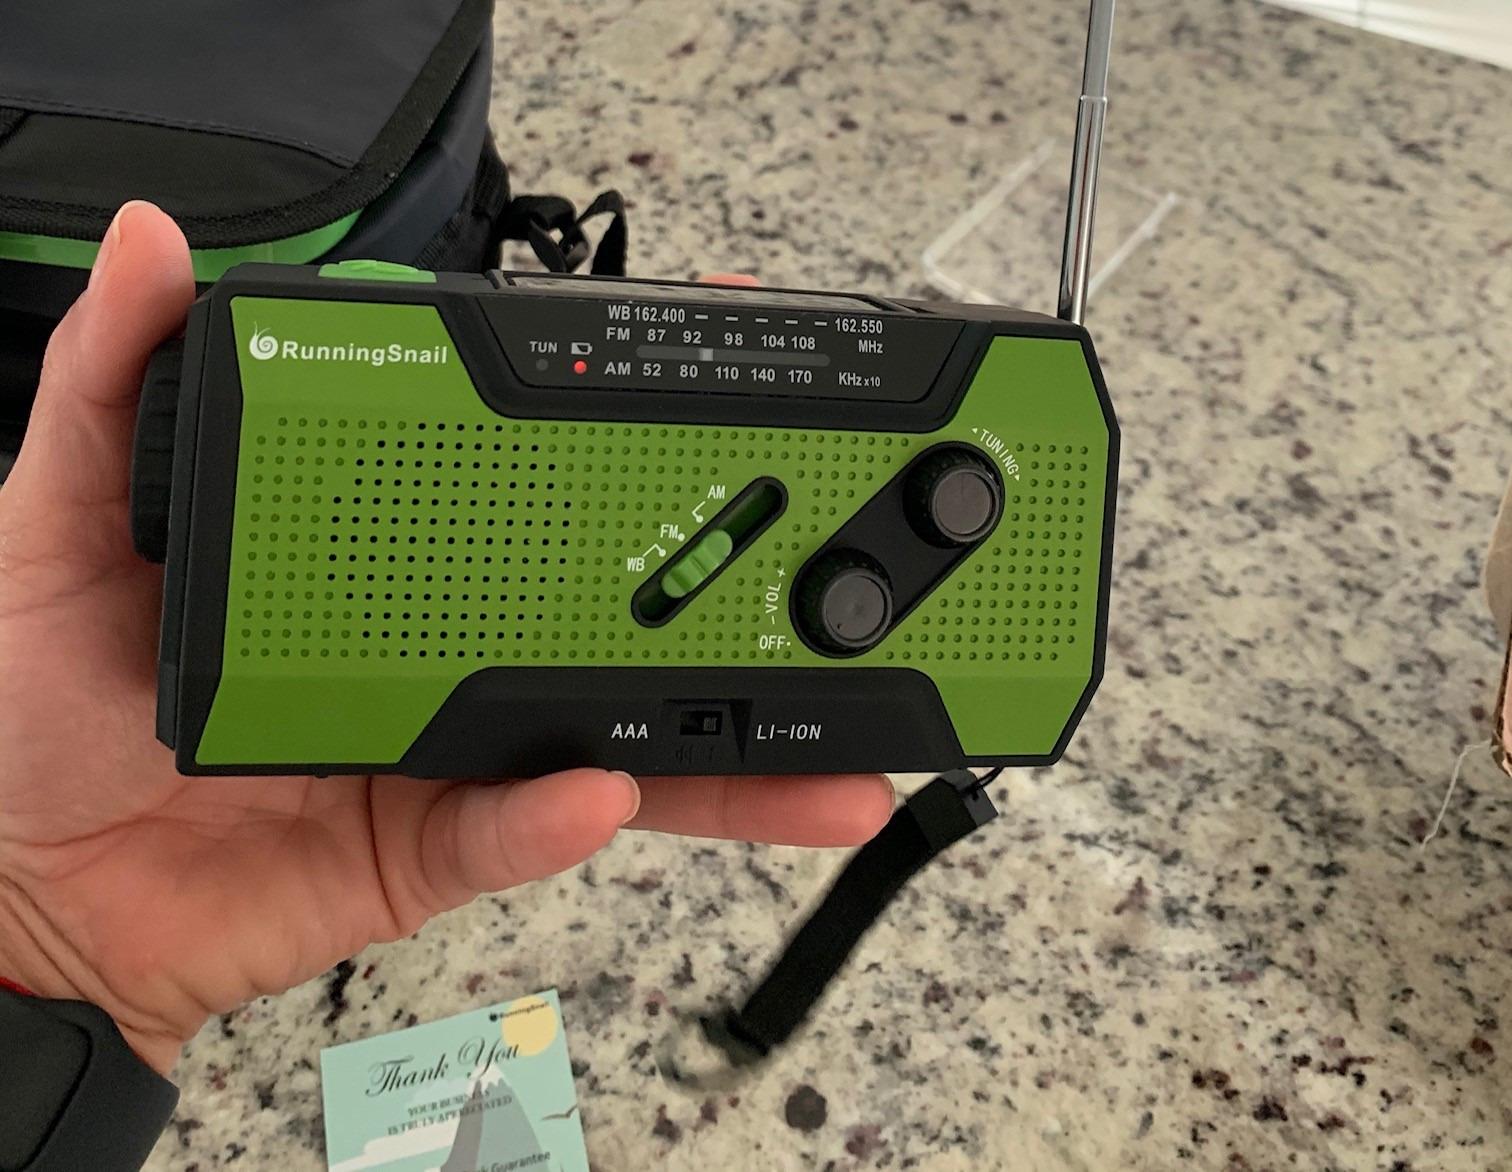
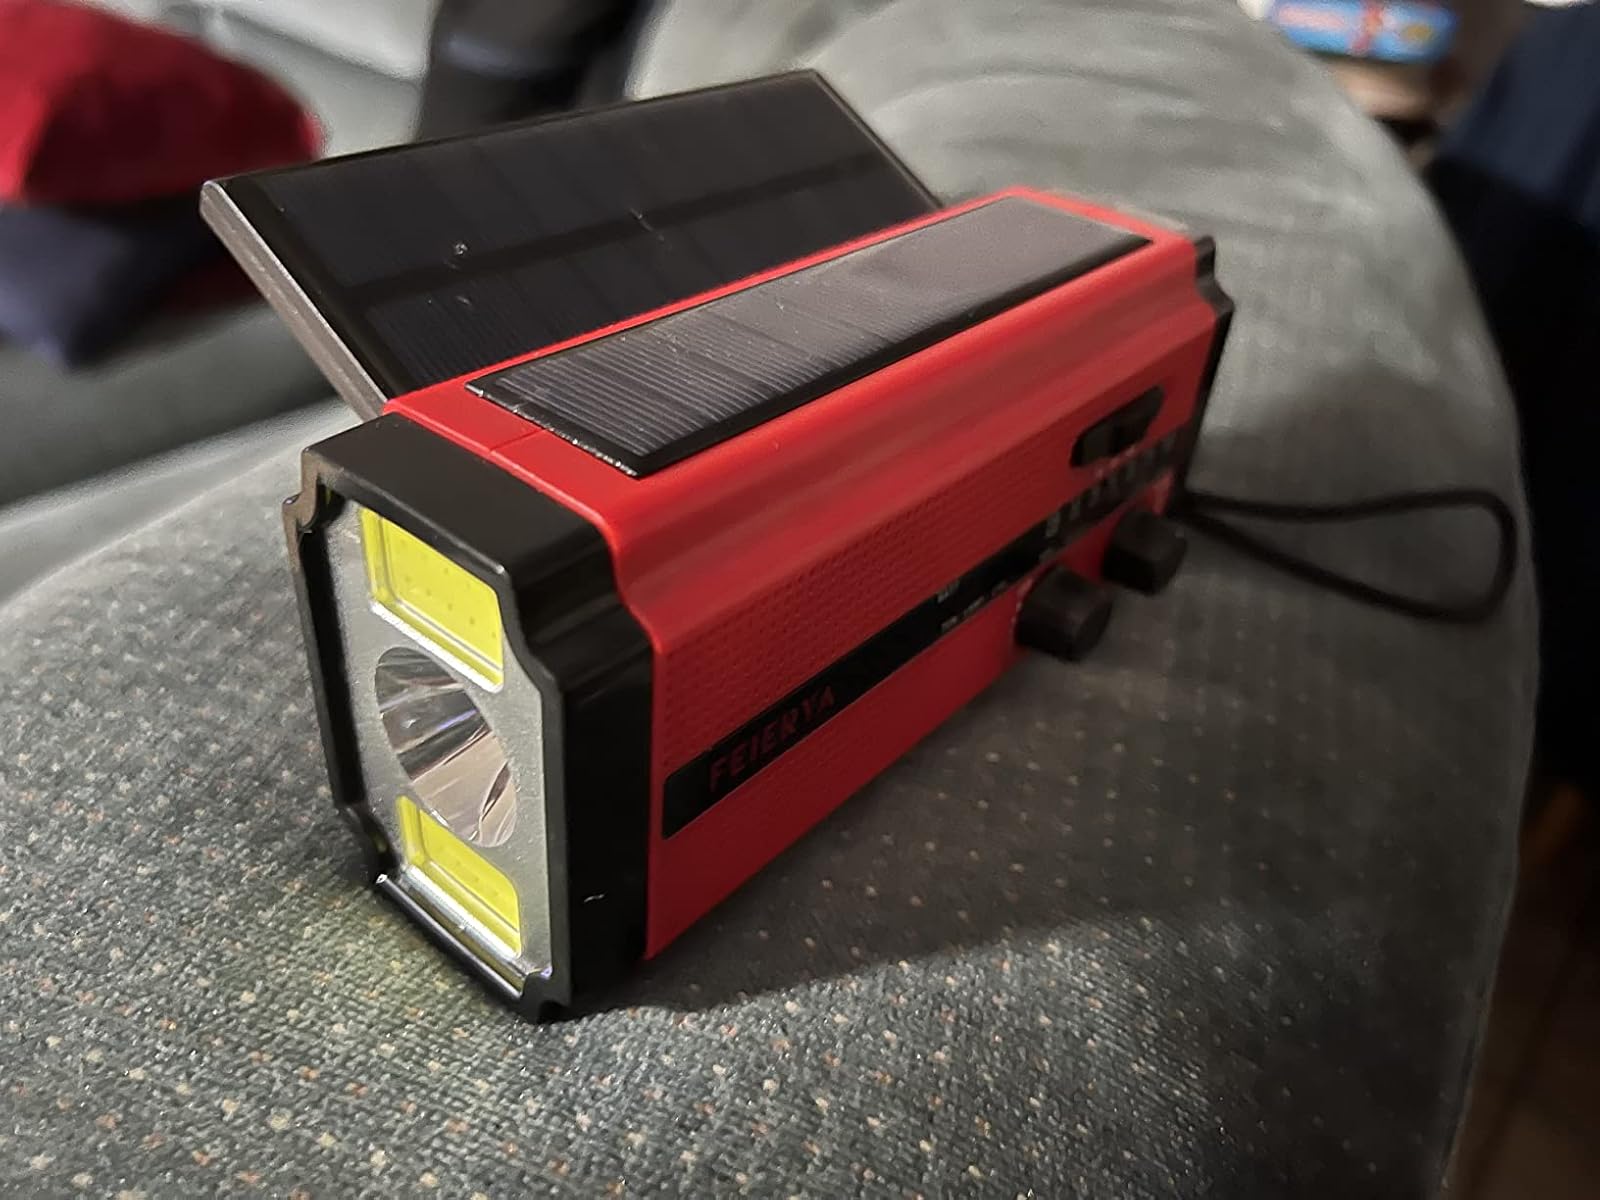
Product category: radio
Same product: no